Eduard Colinet

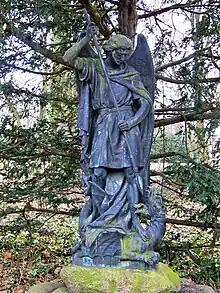
"St Michel, terrassant le Dragon" (1883), of Groningen

Emmanuel Constant Edouard (or Eduard) Colinet (12 December 1844 – 5 January 1890) was a Belgian sculptor.